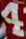
Number: 4